6.5×55mm Swedish

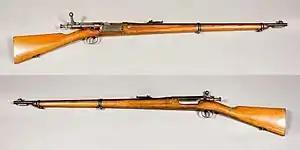
Norwegian Krag–Jørgensen Model 1892 prototype rifle (not identical to the Model 1894 adopted for military use)

Swedish blanks or "lös patron" were loaded with bullet shaped wooden projectiles that were painted red. To fire these blanks, the Swedish military used a blank-firing attachment (BFA). These adapters were mounted on the muzzle and designed to shred the wooden projectile as it exited the muzzle to prevent injuries to nearby people and to allow functioning of automatic weapons.